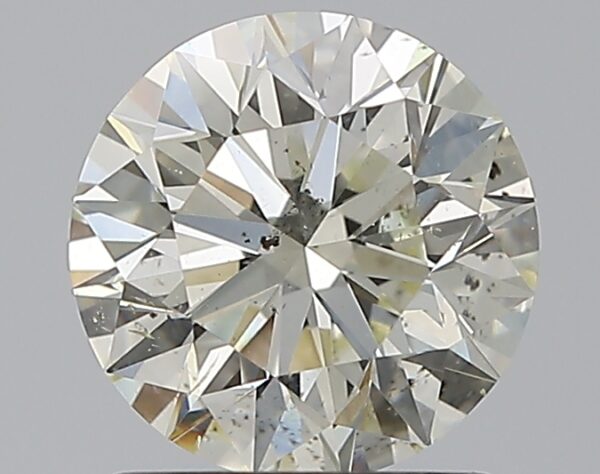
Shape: round
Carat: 1.2
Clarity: SI2
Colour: L
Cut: EX
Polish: EX
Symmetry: EX
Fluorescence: N
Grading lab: GIA
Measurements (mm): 6.69 x 6.74 x 4.27